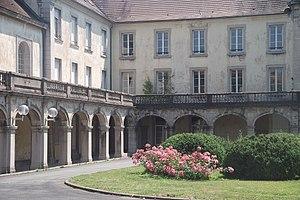
L'Hôpital Paul-Morel de Vesoul (Haute-Saône, Franche-Comté)
Vesoul est une commune de l'est de la France, préfecture du département de la Haute-Saône en région Bourgogne-Franche-Comté et chef-lieu de cantons et d'arrondissement. La ville est aussi le siège de la communauté d'agglomération de Vesoul et du pays de Vesoul et du Val de Saône. Elle fait partie de la région culturelle et historique de Franche-Comté. Située au nord de la Métropole Rhin-Rhône, Vesoul compte, en 2015, 15 058 habitants intra-muros et l'aire urbaine de Vesoul totalise 59 262 habitants. Ses habitants sont appelés Vésuliens.